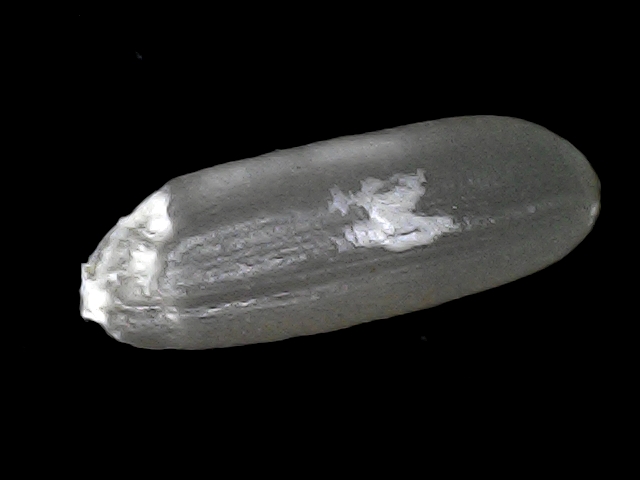
Rice variety: BD30